U.S. national anthem kneeling protests

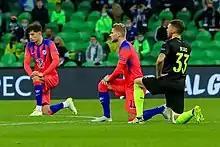
Players taking the knee at the opening whistle of a UEFA Champions League match between FC Krasnodar and Chelsea in October 2020

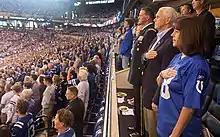
Vice President Pence stands for anthem prior to leaving after players knelt

Seattle Reign FC and U.S. women's national soccer team (NWSL) player Megan Rapinoe knelt during the national anthem in a game on September 5, 2016, explaining that her decision was a "nod to Kaepernick and everything that he's standing for right now". In a subsequent match at the Washington Spirit, Spirit owner Bill Lynch – anticipating Rapinoe's protest – moved the national anthem's performance without warning or notice to occur before the players' appearances on the pitch. Jeff Plush, the league's commissioner, was present at the game and told reporters that he was unaware of Lynch's plans and disagreed with the act of moving the anthem's performance. The Spirit's players issued a joint statement also disagreeing with Lynch's decision to move the anthem without first consulting the team's players or coaches.